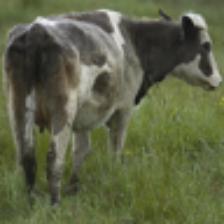
Label: NonHuman